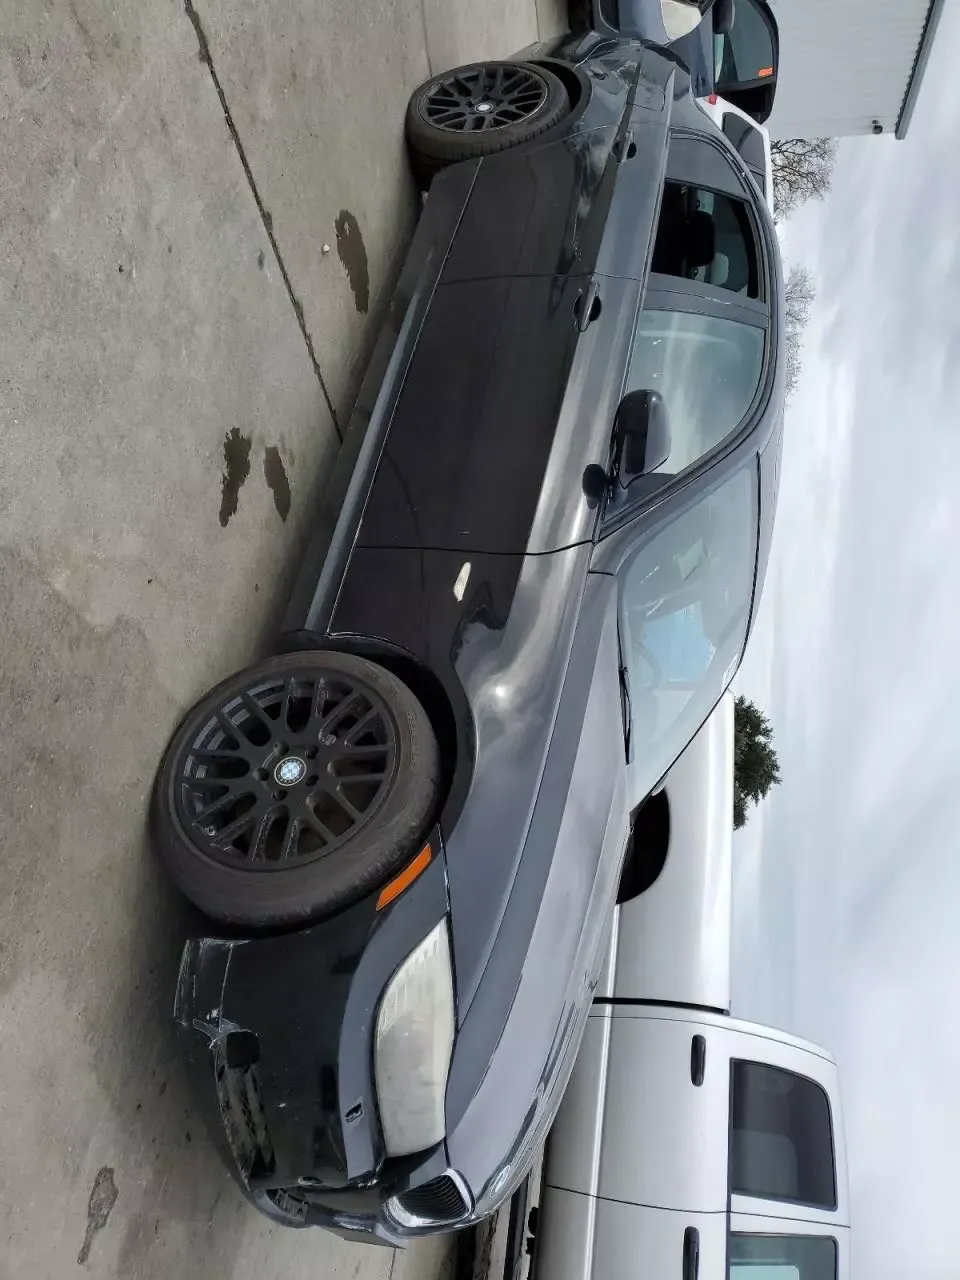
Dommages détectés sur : pare-choc avant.
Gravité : mineur